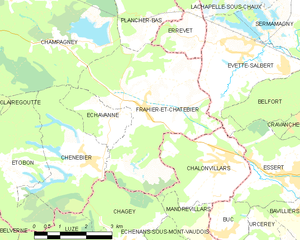
Carte des communes françaises